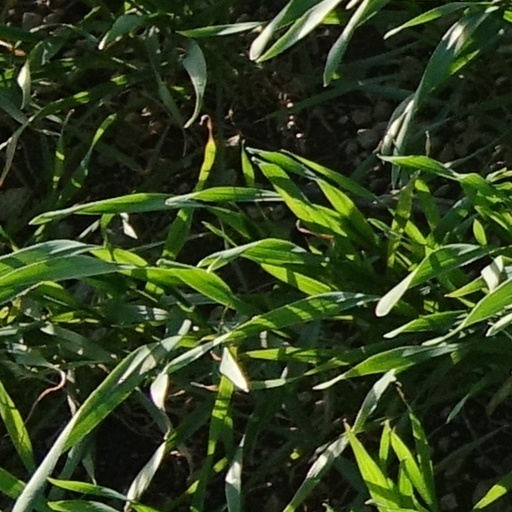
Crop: wheat